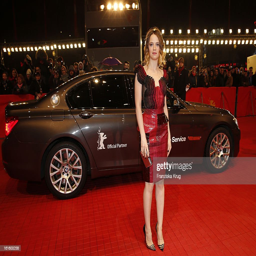
actor attends person at festival at person .